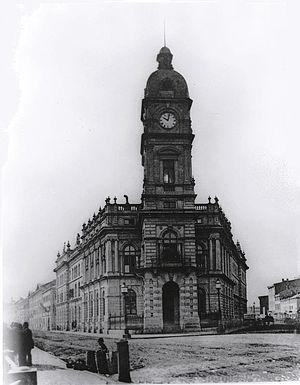
Photographie, immeuble de la companie Royal Insurance, Montréal, QC, vers 1875, William Notman (1826-1891), Gélatine argentique,12 x 9 cm
La Pointe-à-Callière est le lieu de fondation de Ville-Marie qui deviendra Montréal. Cette pointe de terre, au nord de laquelle coulait une petite rivière, prit le nom de celui qui y fit construire son château : le gouverneur Hector de Callière.